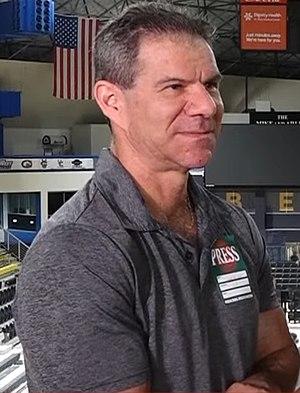
David Allan Meltzer dit Dave Meltzer est un journaliste sportif américain spécialisé dans les sports de combat, en particulier le catch et les arts martiaux mixtes. Il publie depuis 1982 de manière indépendante le Wrestling Observer Newsletter. Cette publication hebdomadaire couvre et analyse l’actualité et l’histoire du catch et des arts martiaux mixtes partout à travers le monde.